Wimanius

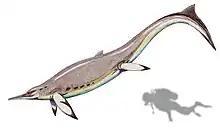
Life restoration of "Besanosaurus", an ichthyosaur contemporary with "Wimanius"

Among the most common of the invertebrates from the Besano Formation is the bivalve "Daonella". Many gastropods are known from the Besano Formation; predominantly those that could have lived as plankton or on algae. Cephalopods present include nautiloids, coleoids, and the especially common ammonites. The coleoids from the Besano Formation are not particularly diverse, but this may be due to their remains not readily fossilizing, with many of their known remains being preserved as stomach contents within the bodies of ichthyosaurs. Arthropods known from the formation include ostracods, thylacocephalans, and shrimp. Other, rarer invertebrate groups known from the formation include brachiopods and echinoids, which lived on the seabed. Radiolarians and macroalgae are also known in the formation, though the latter may have been washed in from elsewhere, as with many other bottom-dwelling organisms. A very large number of bony fish have been recorded in this formation. Many bony fish have been recorded in this formation, with actinopterygians being quite diverse, including abundant small species as well as larger representatives like "Saurichthys", though rarer sarcopterygian coelacanths were also present. The cartilaginous fish of the Besano Formation are uncommon as well and mainly consist of hybodonts.